A. Nattermann

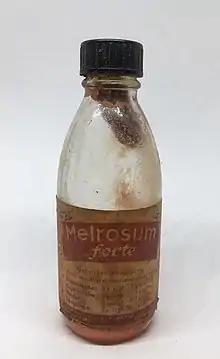
Cough syrup Melrosum forte by Nattermann

In 1950, the company generated 4.2 million Deutsche Mark (DM) in revenue with 284 employees. By 1964, with 654 employees, revenue had grown to 24.4 million Mark. By 1974, 2,495 employees were generating a worldwide turnover of 248 million Mark, and in 1980, approximately 2,000 employees contributed to a revenue of 315 million Mark.